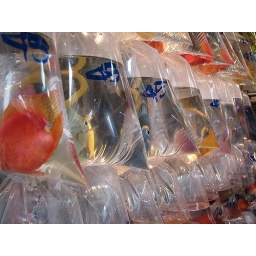
fish in a bag